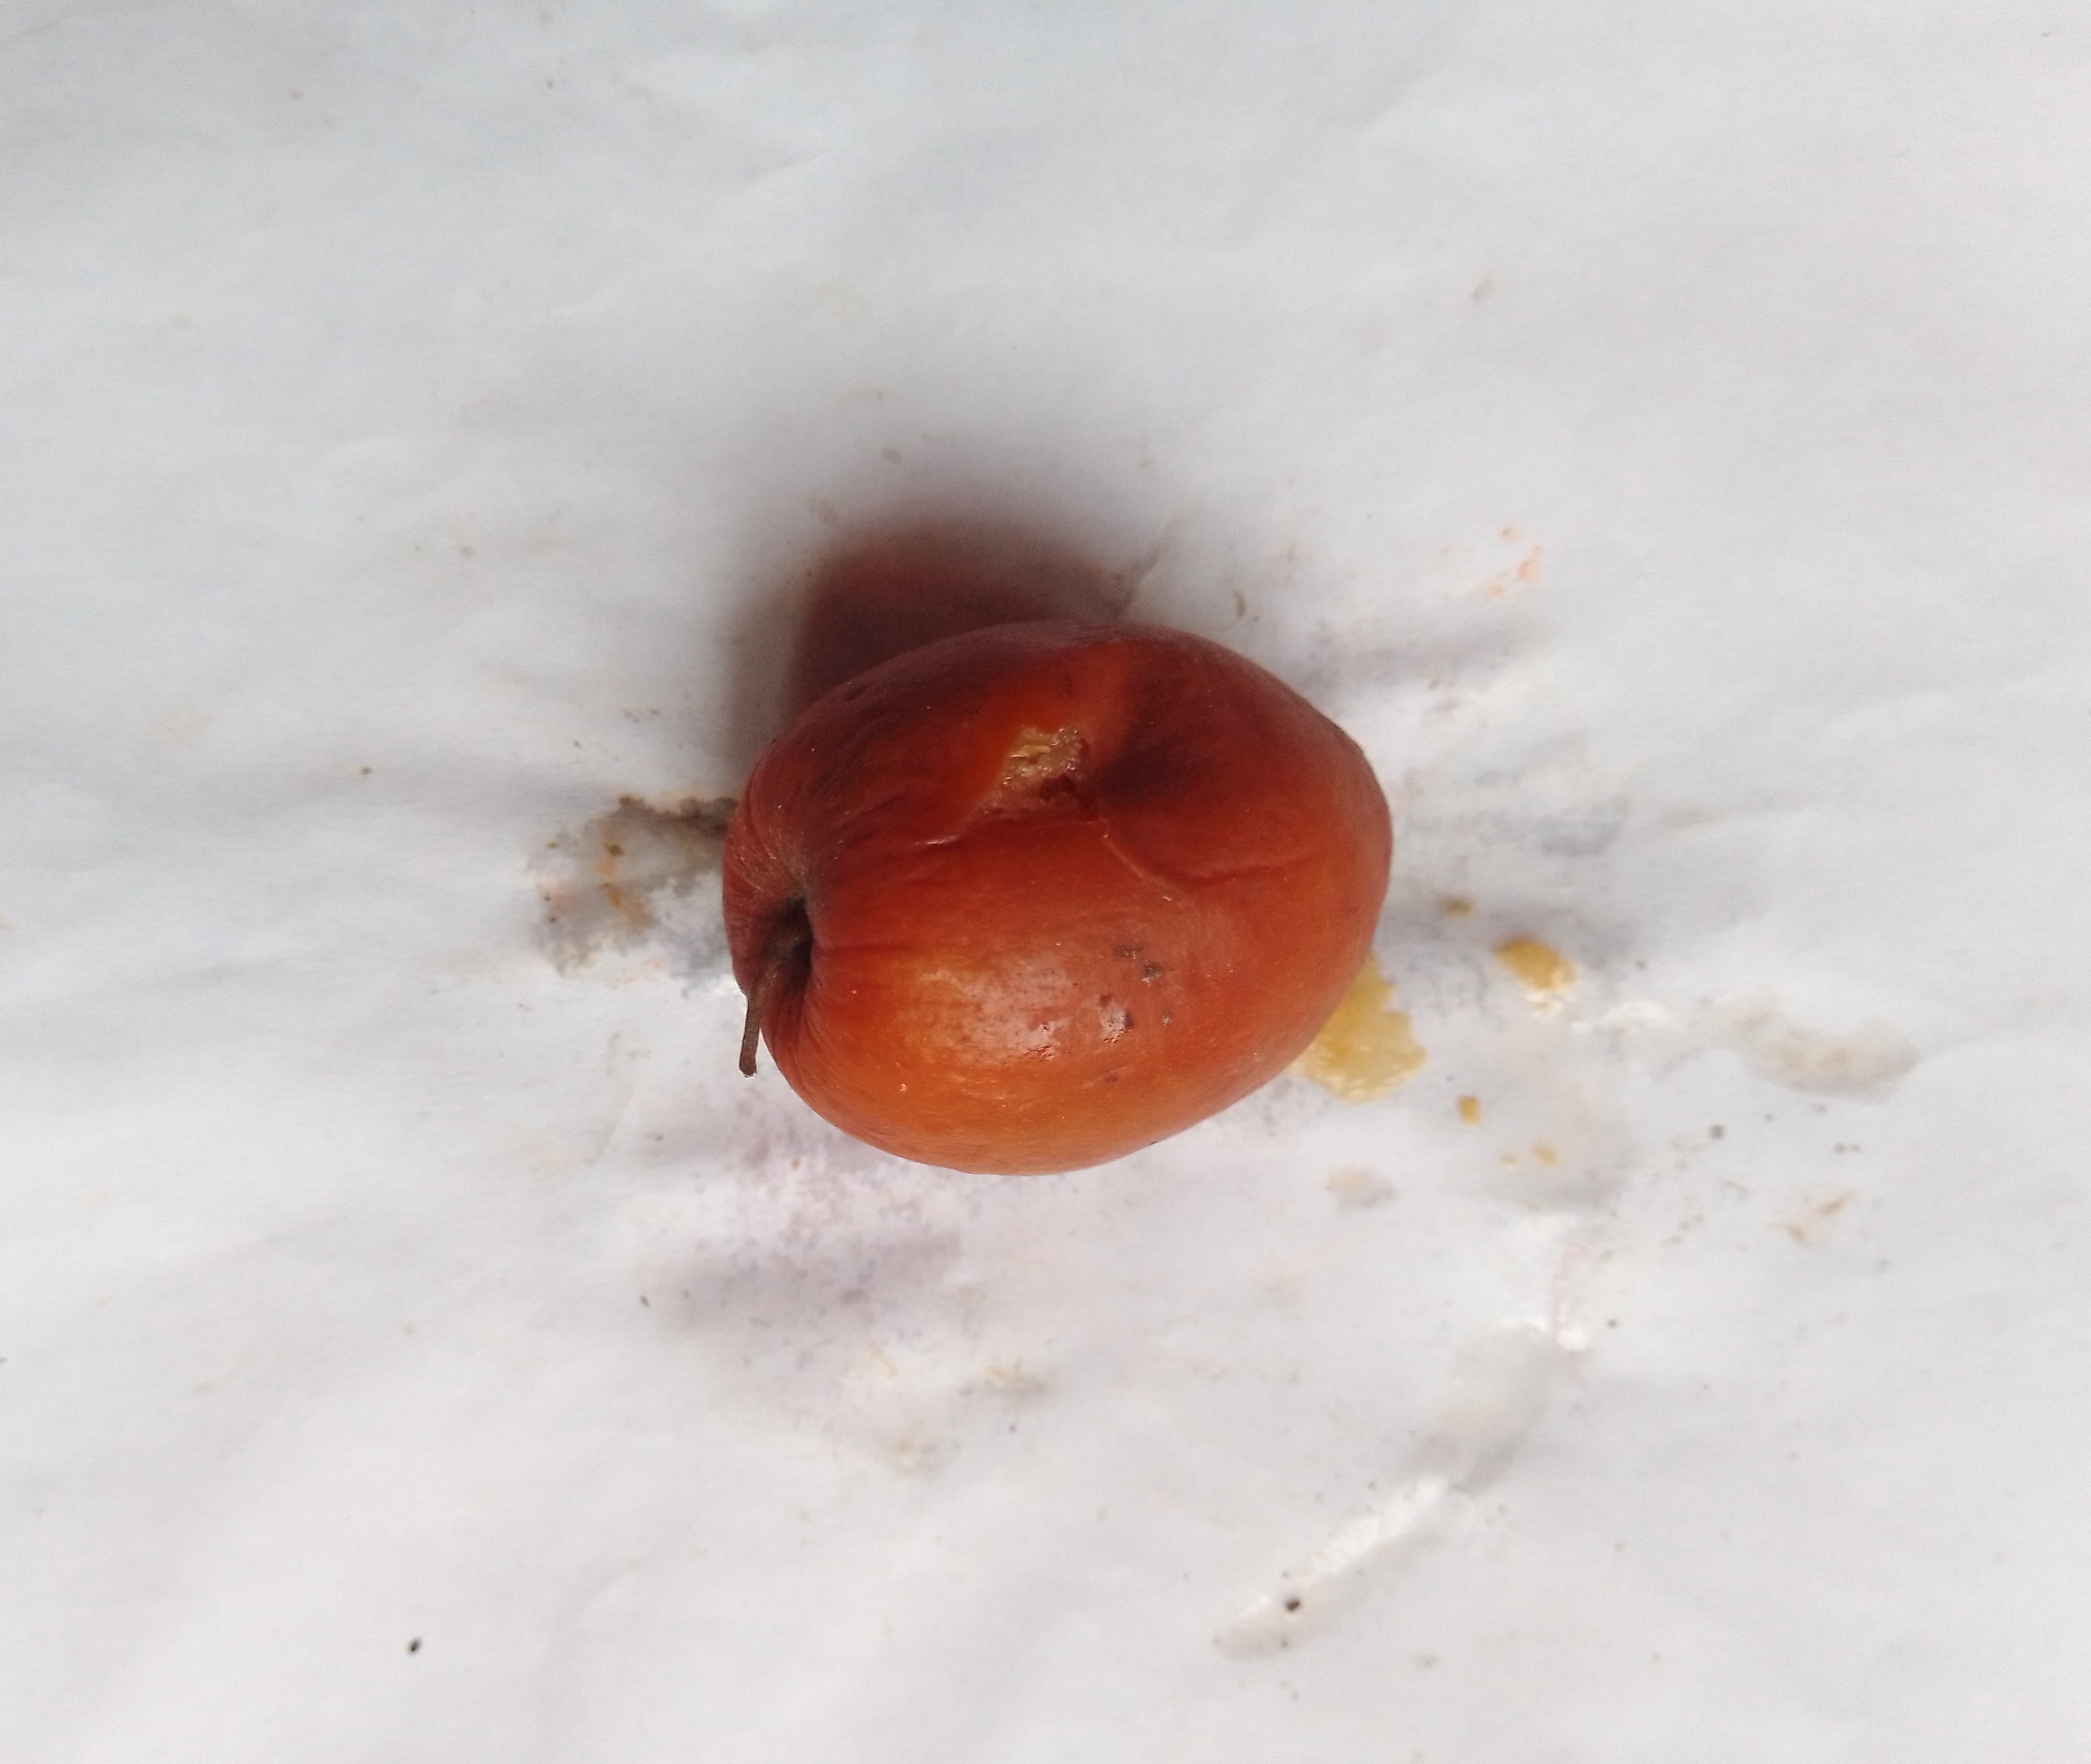
Fruit: jujube
Condition: rotten